Surgery

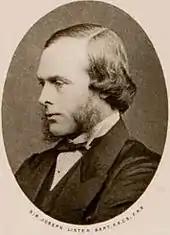
Joseph Lister, pioneer of antiseptic surgery

Until the pioneering work of British surgeon Joseph Lister in the 1860s, most medical men believed that chemical damage from exposures to bad air (see "miasma") was responsible for infections in wounds, and facilities for washing hands or a patient's wounds were not available. Lister became aware of the work of French chemist Louis Pasteur, who showed that rotting and fermentation could occur under anaerobic conditions if micro-organisms were present. Pasteur suggested three methods to eliminate the micro-organisms responsible for gangrene: filtration, exposure to heat, or exposure to chemical solutions. Lister confirmed Pasteur's conclusions with his own experiments and decided to use his findings to develop antiseptic techniques for wounds. As the first two methods suggested by Pasteur were inappropriate for the treatment of human tissue, Lister experimented with the third, spraying carbolic acid on his instruments. He found that this remarkably reduced the incidence of gangrene and he published his results in "The Lancet". Later, on 9 August 1867, he read a paper before the British Medical Association in Dublin, on the "Antiseptic Principle of the Practice of Surgery", which was reprinted in the "British Medical Journal". His work was groundbreaking and laid the foundations for a rapid advance in infection control that saw modern antiseptic operating theatres widely used within 50 years.